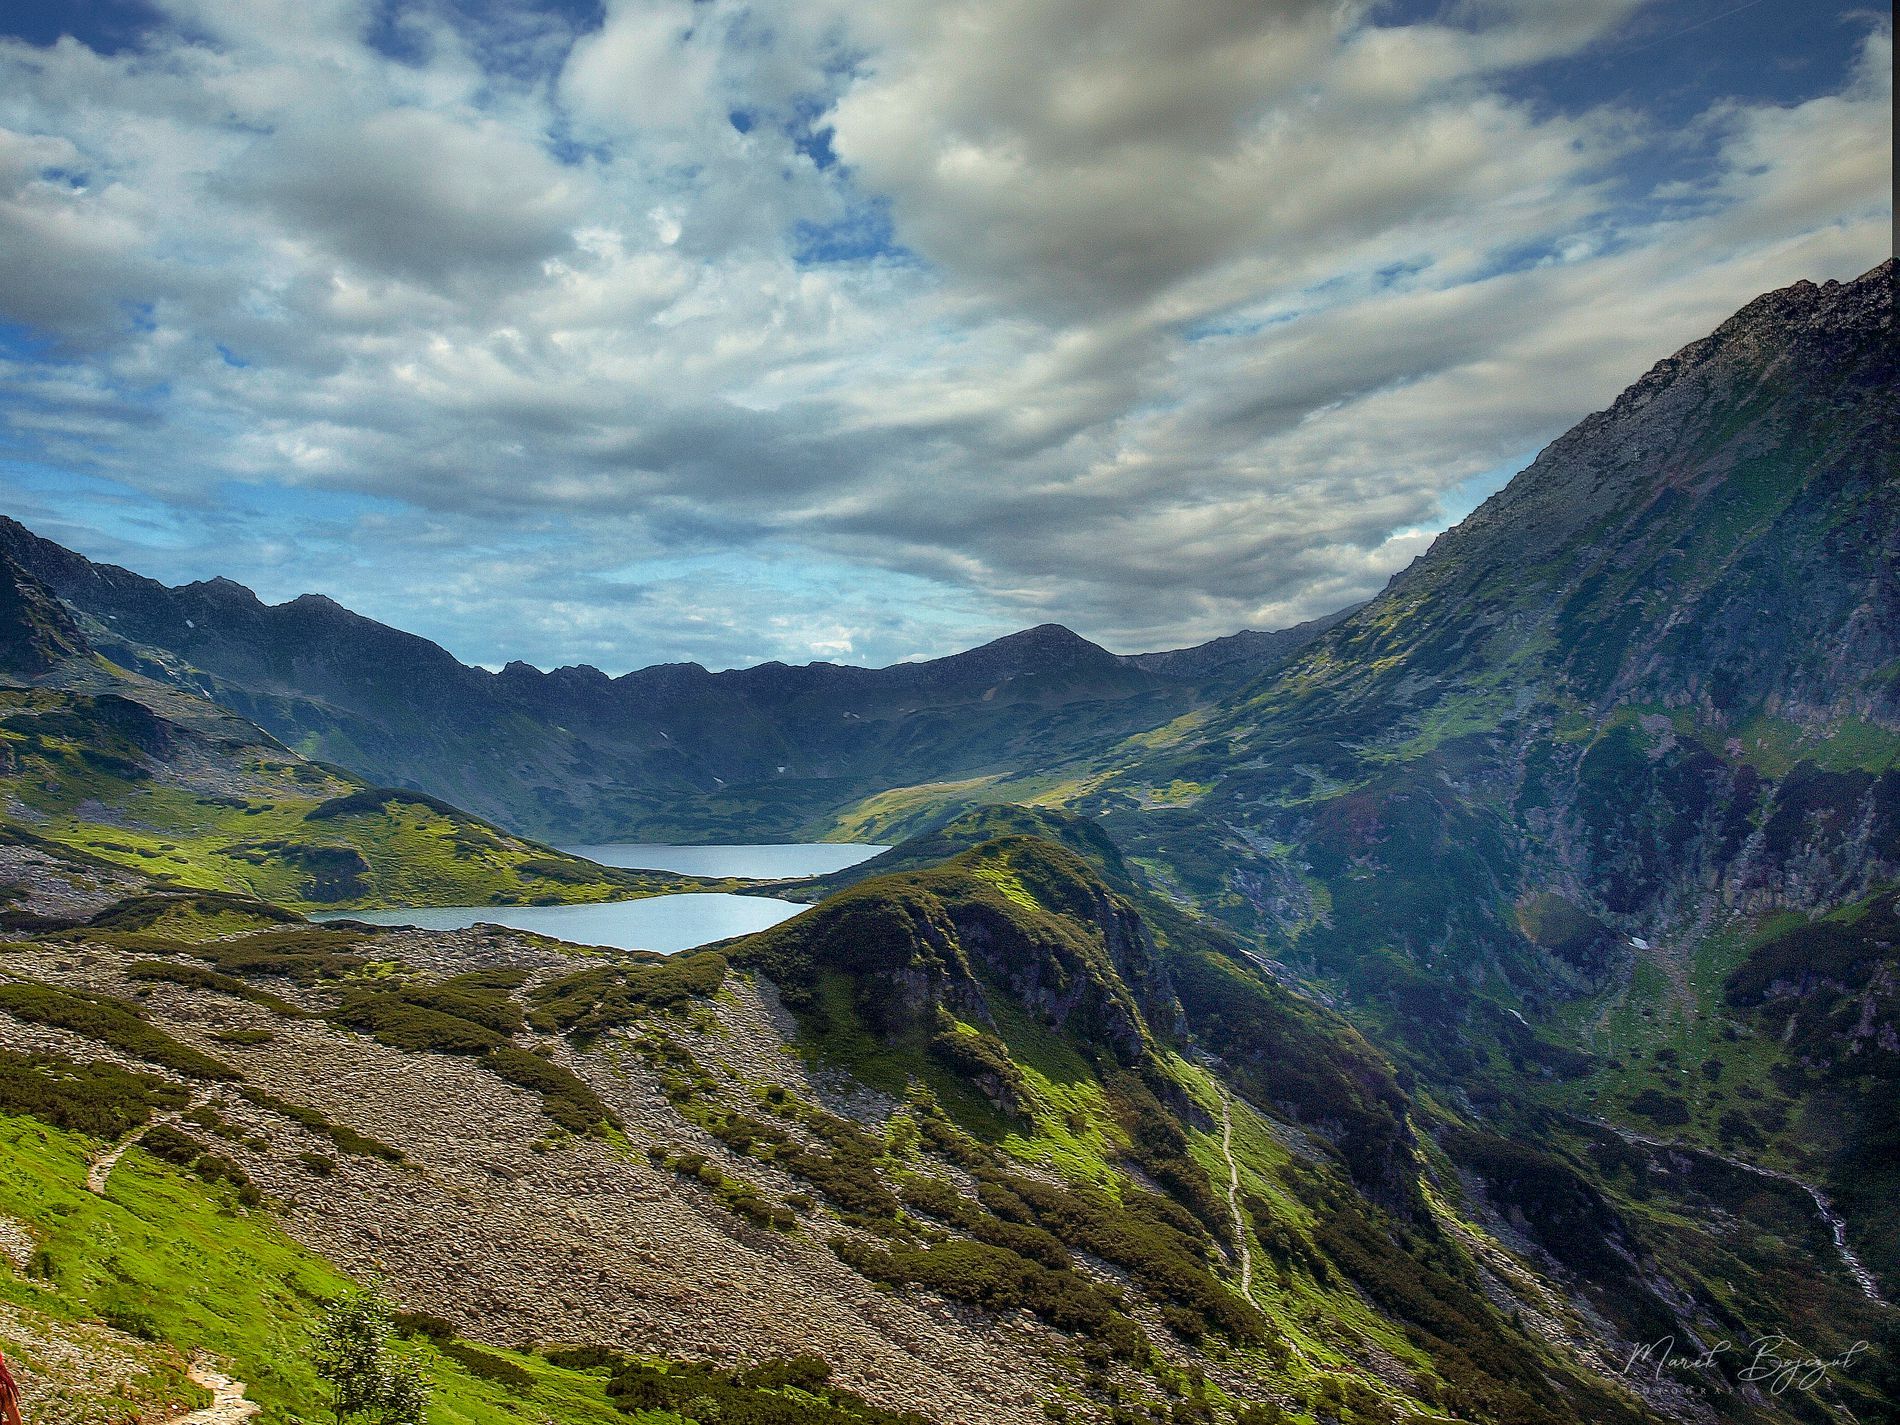
Mountain Valley
A scenic mountain landscape with two lakes, rolling green slopes, and a dramatic sky above.
Snapped from a high altitude depicts an exquisite view of a mountain valley with two lakes. Peaceful and majestic, the setting is ideal for nature observation or hiking. The color palette features dark greens, slate gray, misty blue, and soft whites from a cloud-filled sky to create a nature palette in harmony.
Labels: Nature, Outdoors, Scenery, Mountain, Mountain Range, Slope, Wilderness, Landscape, Valley, Sky, Peak, Cloud, Water, Lake, Countryside, Cumulus, Weather, Aerial View, Grass, Plant, Plateau, Hill, Canyon, Gravel, Road, Panoramic
Camera: OLYMPUS IMAGING CORP. E-510
Lens: 14.0-42.0 mm f/3.5-5.6
Aperture: F13
Exposure: 1/80 sec
ISO: 100
Focal length: 14.0 mm